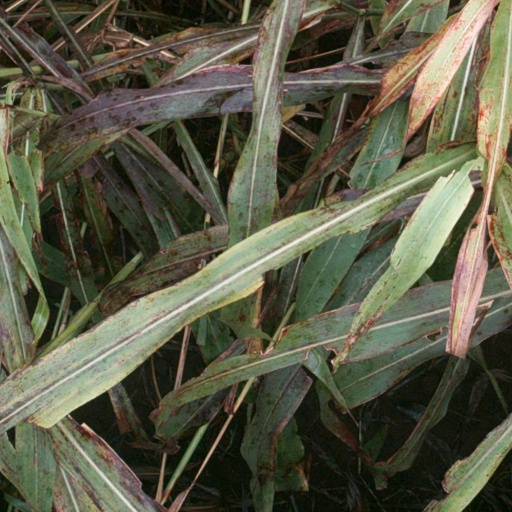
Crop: sorghum